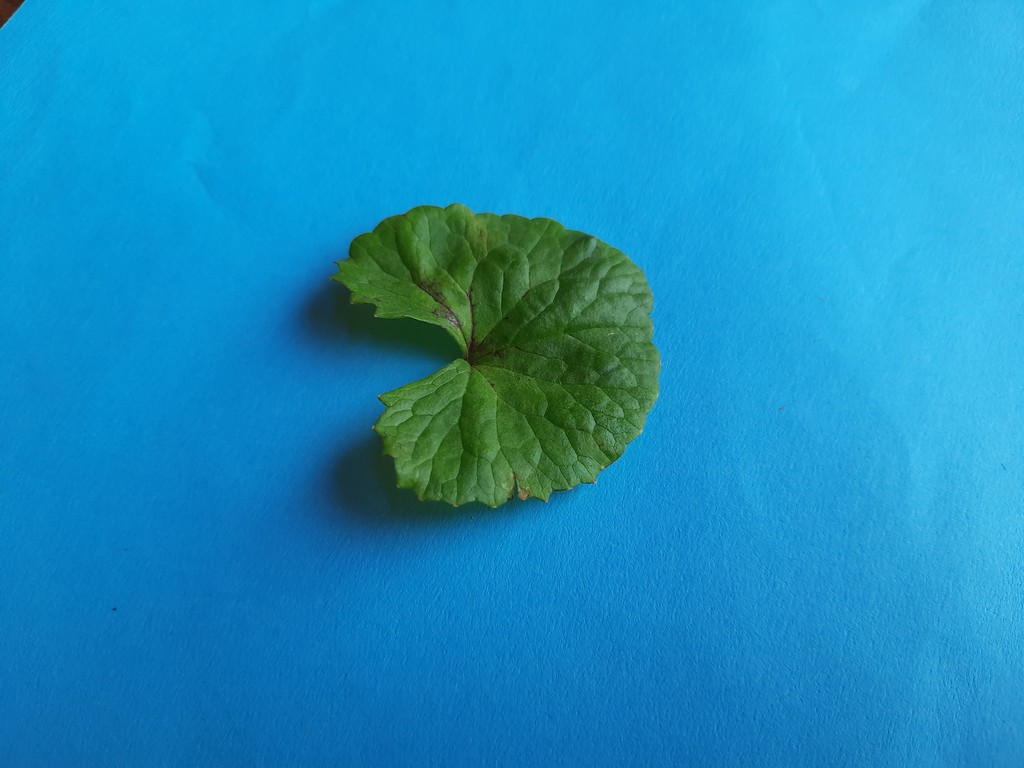
Label: Unhealthy